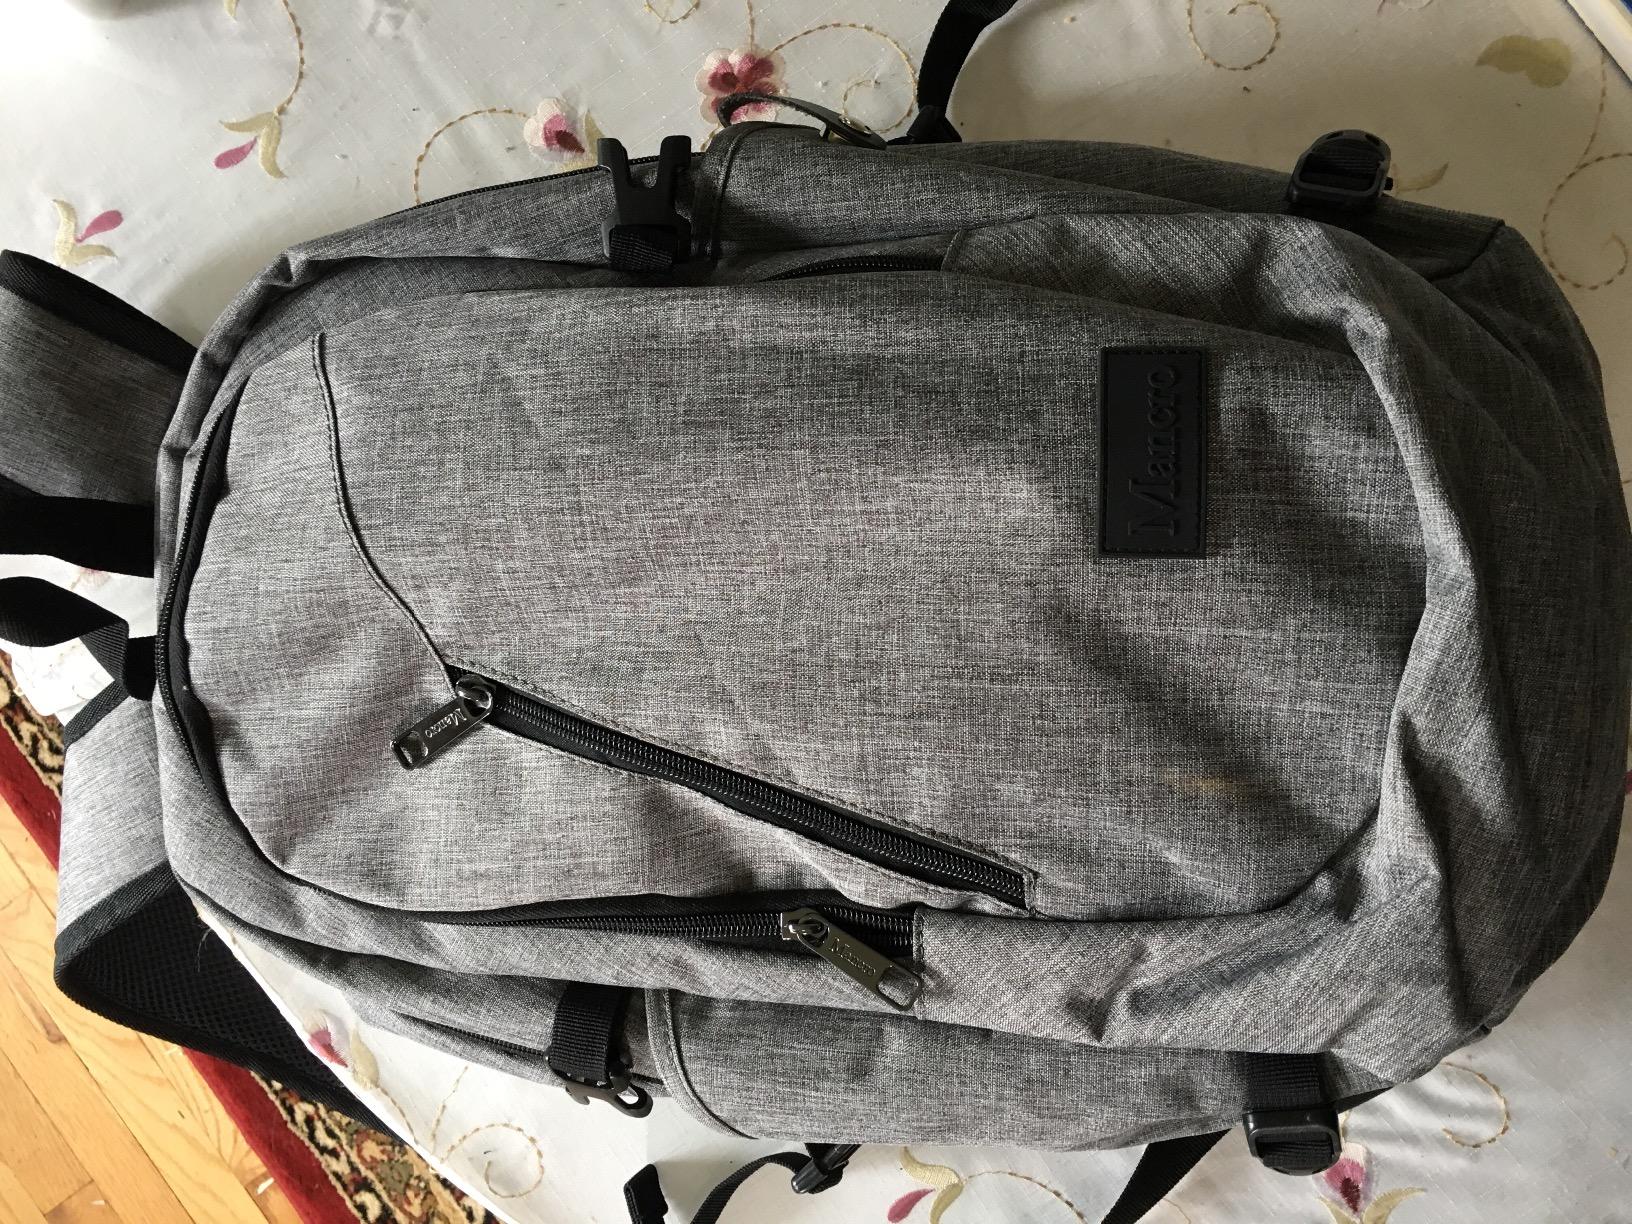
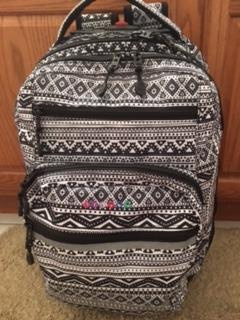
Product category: bag
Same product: no